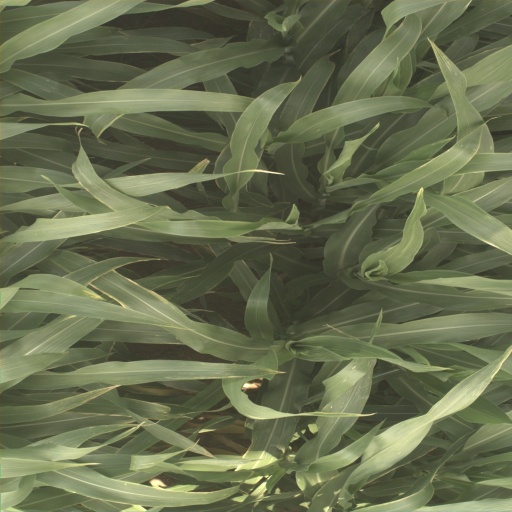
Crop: sorghum